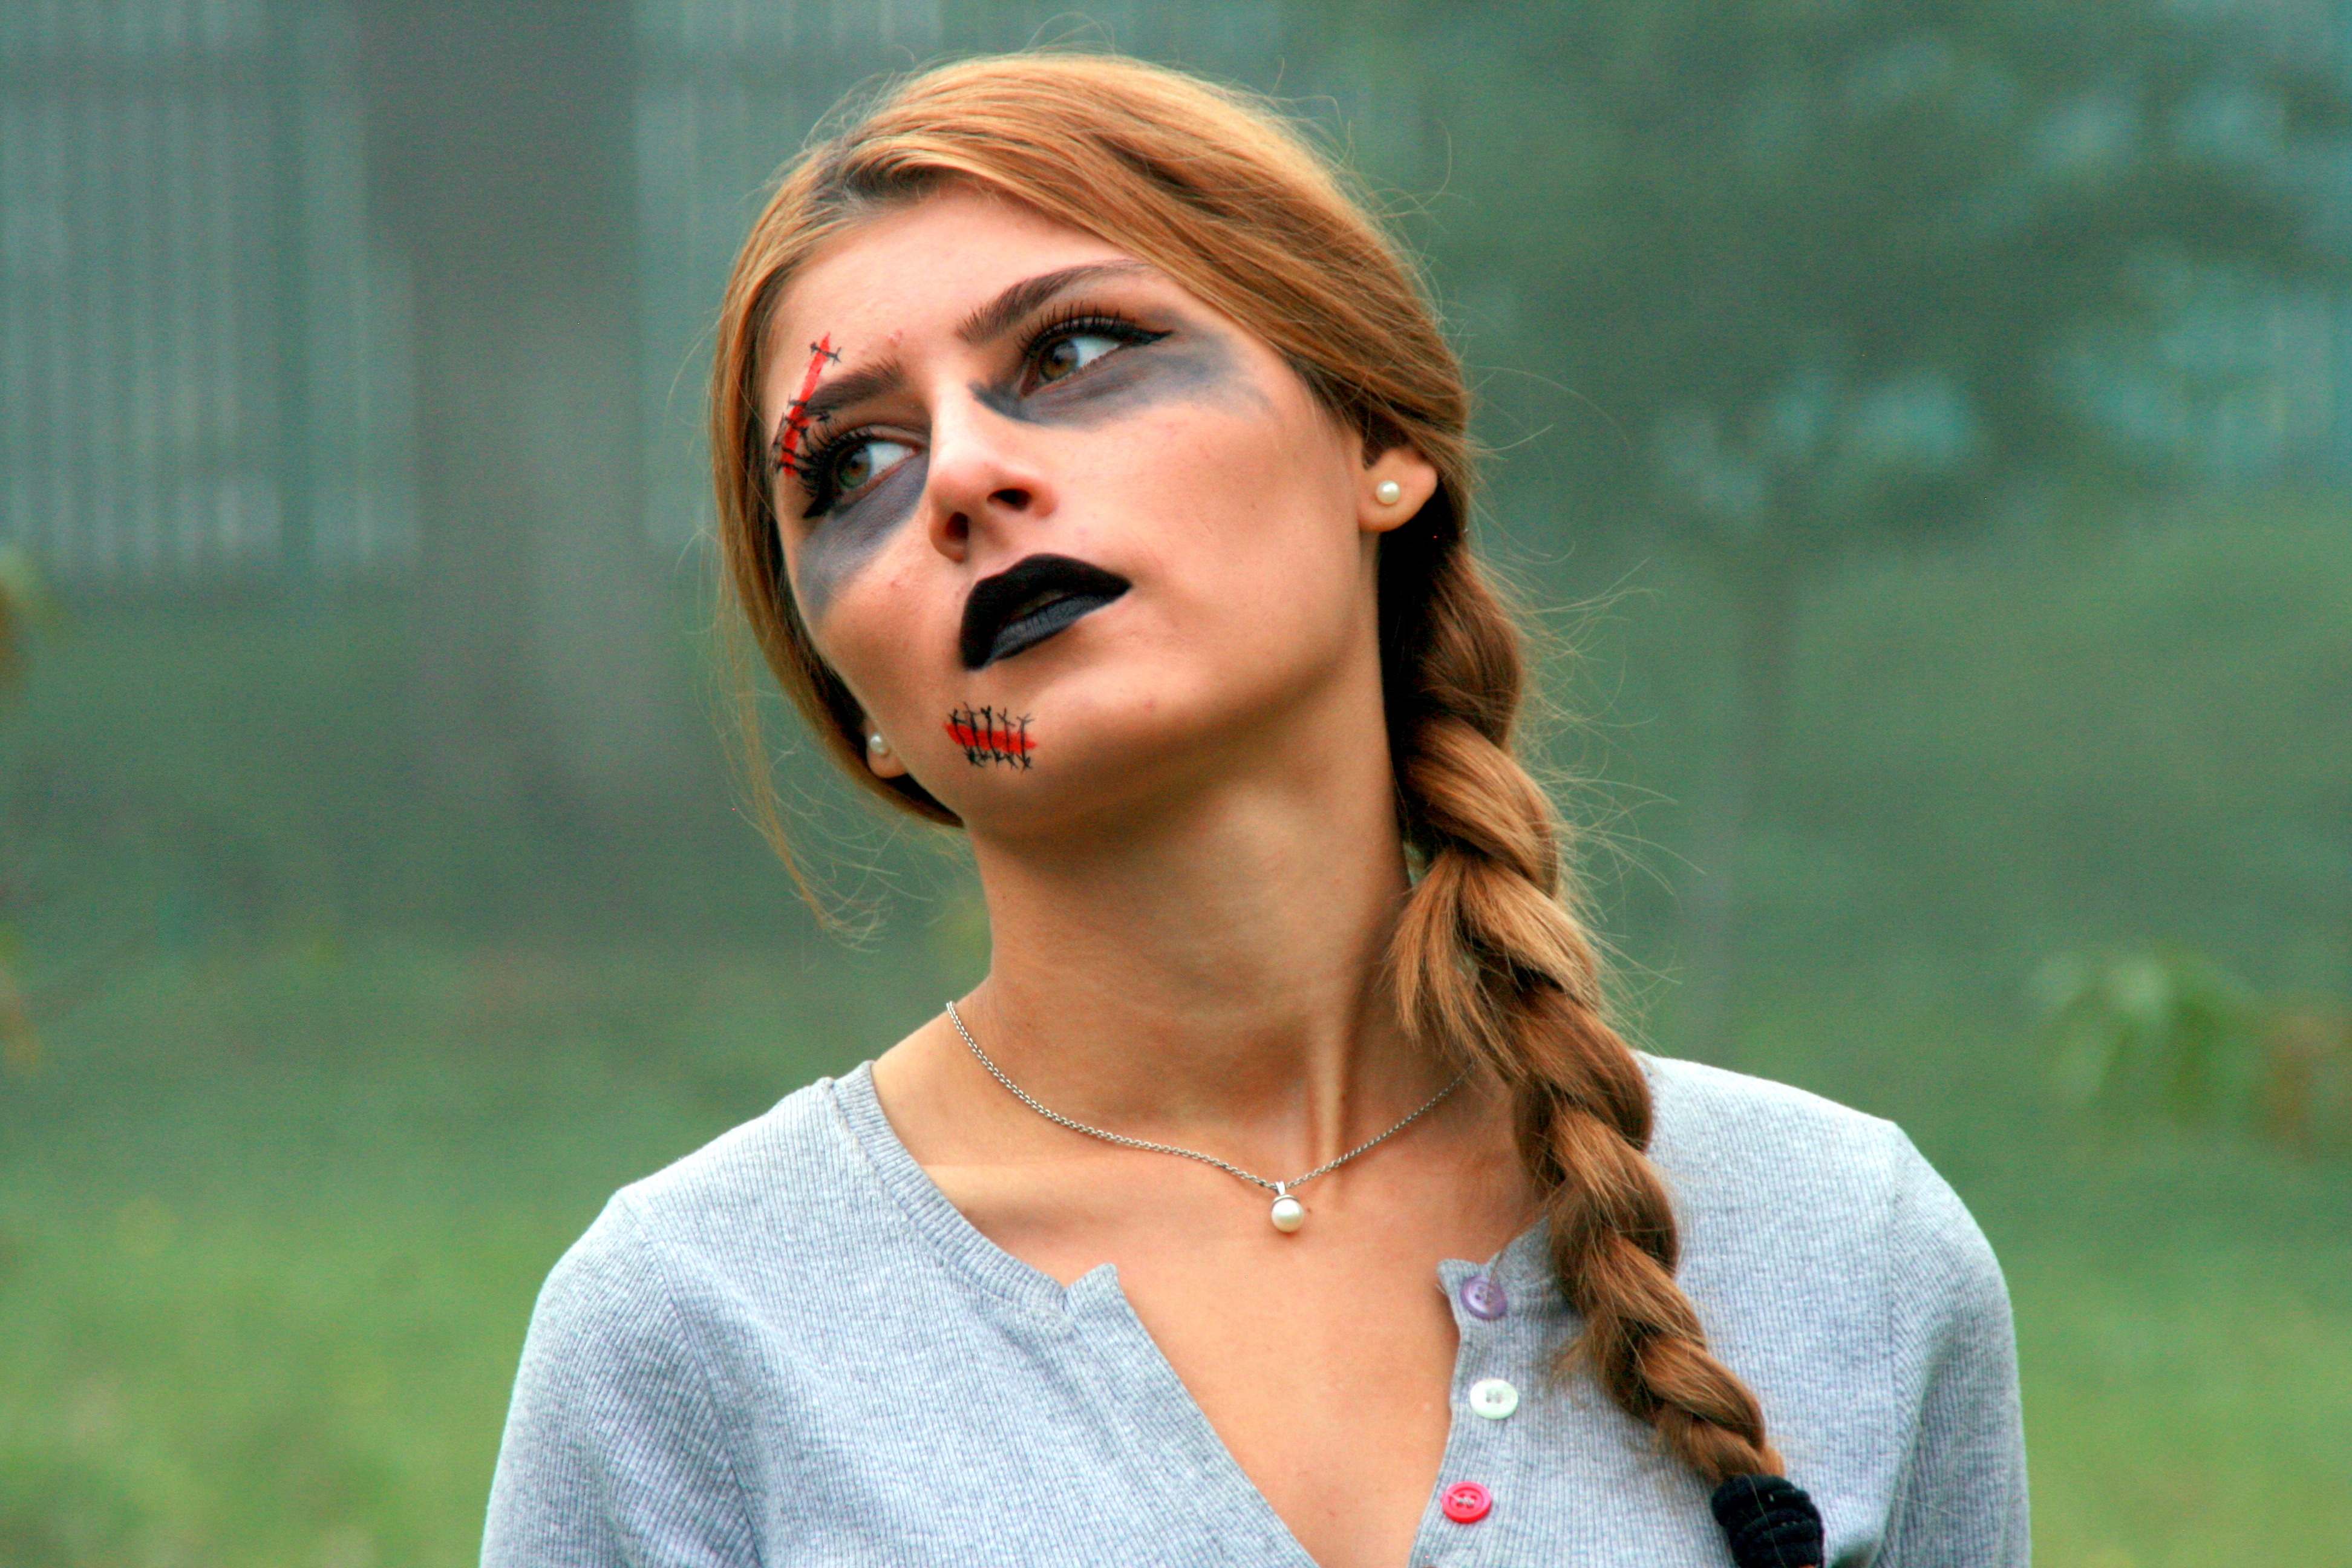
person, girl, woman, hair, photography, portrait, model, halloween, lady, blonde, facial expression, hairstyle, smile, makeup, long hair, face, doll, nose, eye, skin, beauty, blond, photo shoot, brown hair, portrait photography